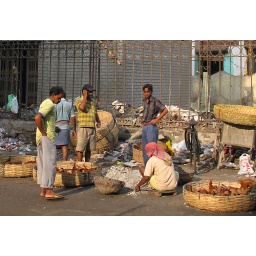
Selling chickens in a downtown sidewalk market, Kolkata, India